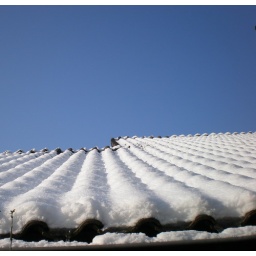
Winter in blauw en wit. Winter in blue and white